Diego Dabove

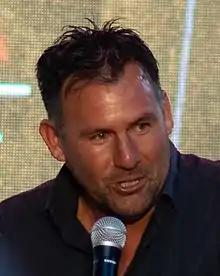
Dabove in 2020

Diego Omar Dabove (born 18 January 1973) is an Argentine football manager and former player who played as a goalkeeper. He is the current manager of Tigre.